Lynn Hill

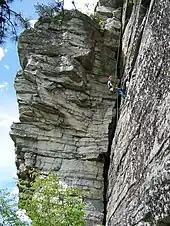
Hill became a world-renowned climber in The Gunks. (Another person pictured)

Hill attended Fullerton College in the late 1970s, but she did not have a strong interest in any academic subject; instead she was focused on climbing. In the summers of 1976–78 and the early 1980s Hill frequently camped at Camp 4 in Yosemite Valley, becoming part of the climbing community centered there and joining the search and rescue team. In her autobiography, Hill describes the community as "a ragged occupying army, annoying park rangers by eluding camp fees, overstaying their welcome, and comporting themselves like gypsies". As Hill describes it, climbing in the late 1970s and early 1980s was "something that people who were outcasts in society did, people who were not conformists". As she had earlier, Hill worked in order to be able to climb. One summer, she writes, she survived in Camp 4 on only $75. In her autobiography, she describes how climbers eked out a life at the camp, recycling cans to pay for climbing ropes and subsisting on condiments and left-over food from tourists. However, Hill remembers "these dirt-poor days ... [as] among the best and the most carefree of my life, and though my friends were often scoundrels, I felt their friendship convincingly."